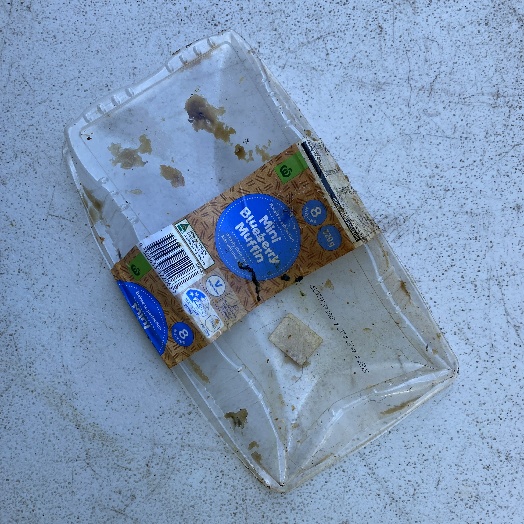
Label: Plastic